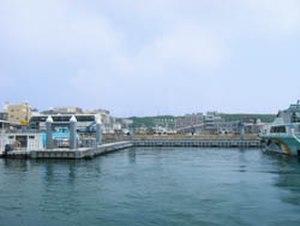
Qimei est un canton rural situé dans le comté de Penghu à Taiwan. Les îles inhabitées de Mao Yu et de Cao Yu à l'ouest sont également sous sa juridiction.